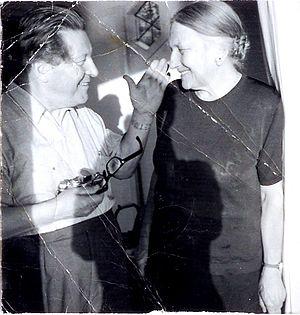
Gerrit Thomas Rietveld est un designer, architecte et ébéniste néerlandais.